The Simpsons season 10

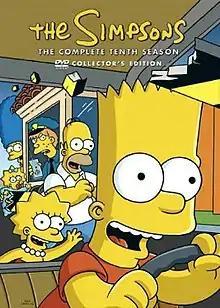
DVD cover featuring (from front to back) Bart Simpson, Lisa Simpson, Homer Simpson, the Squeaky-Voiced Teen, Maggie Simpson and Marge Simpson

The tenth season of the American animated sitcom "The Simpsons" aired on Fox between August 23, 1998 and May 16, 1999. It contains 23 episodes, starting with "Lard of the Dance". "The Simpsons" is a satire of a middle-class American lifestyle epitomized by its family of the same name, which consists of Homer, Marge, Bart, Lisa and Maggie. Set in the fictional city of Springfield, the show lampoons American culture, society, television, and many aspects of the human condition.